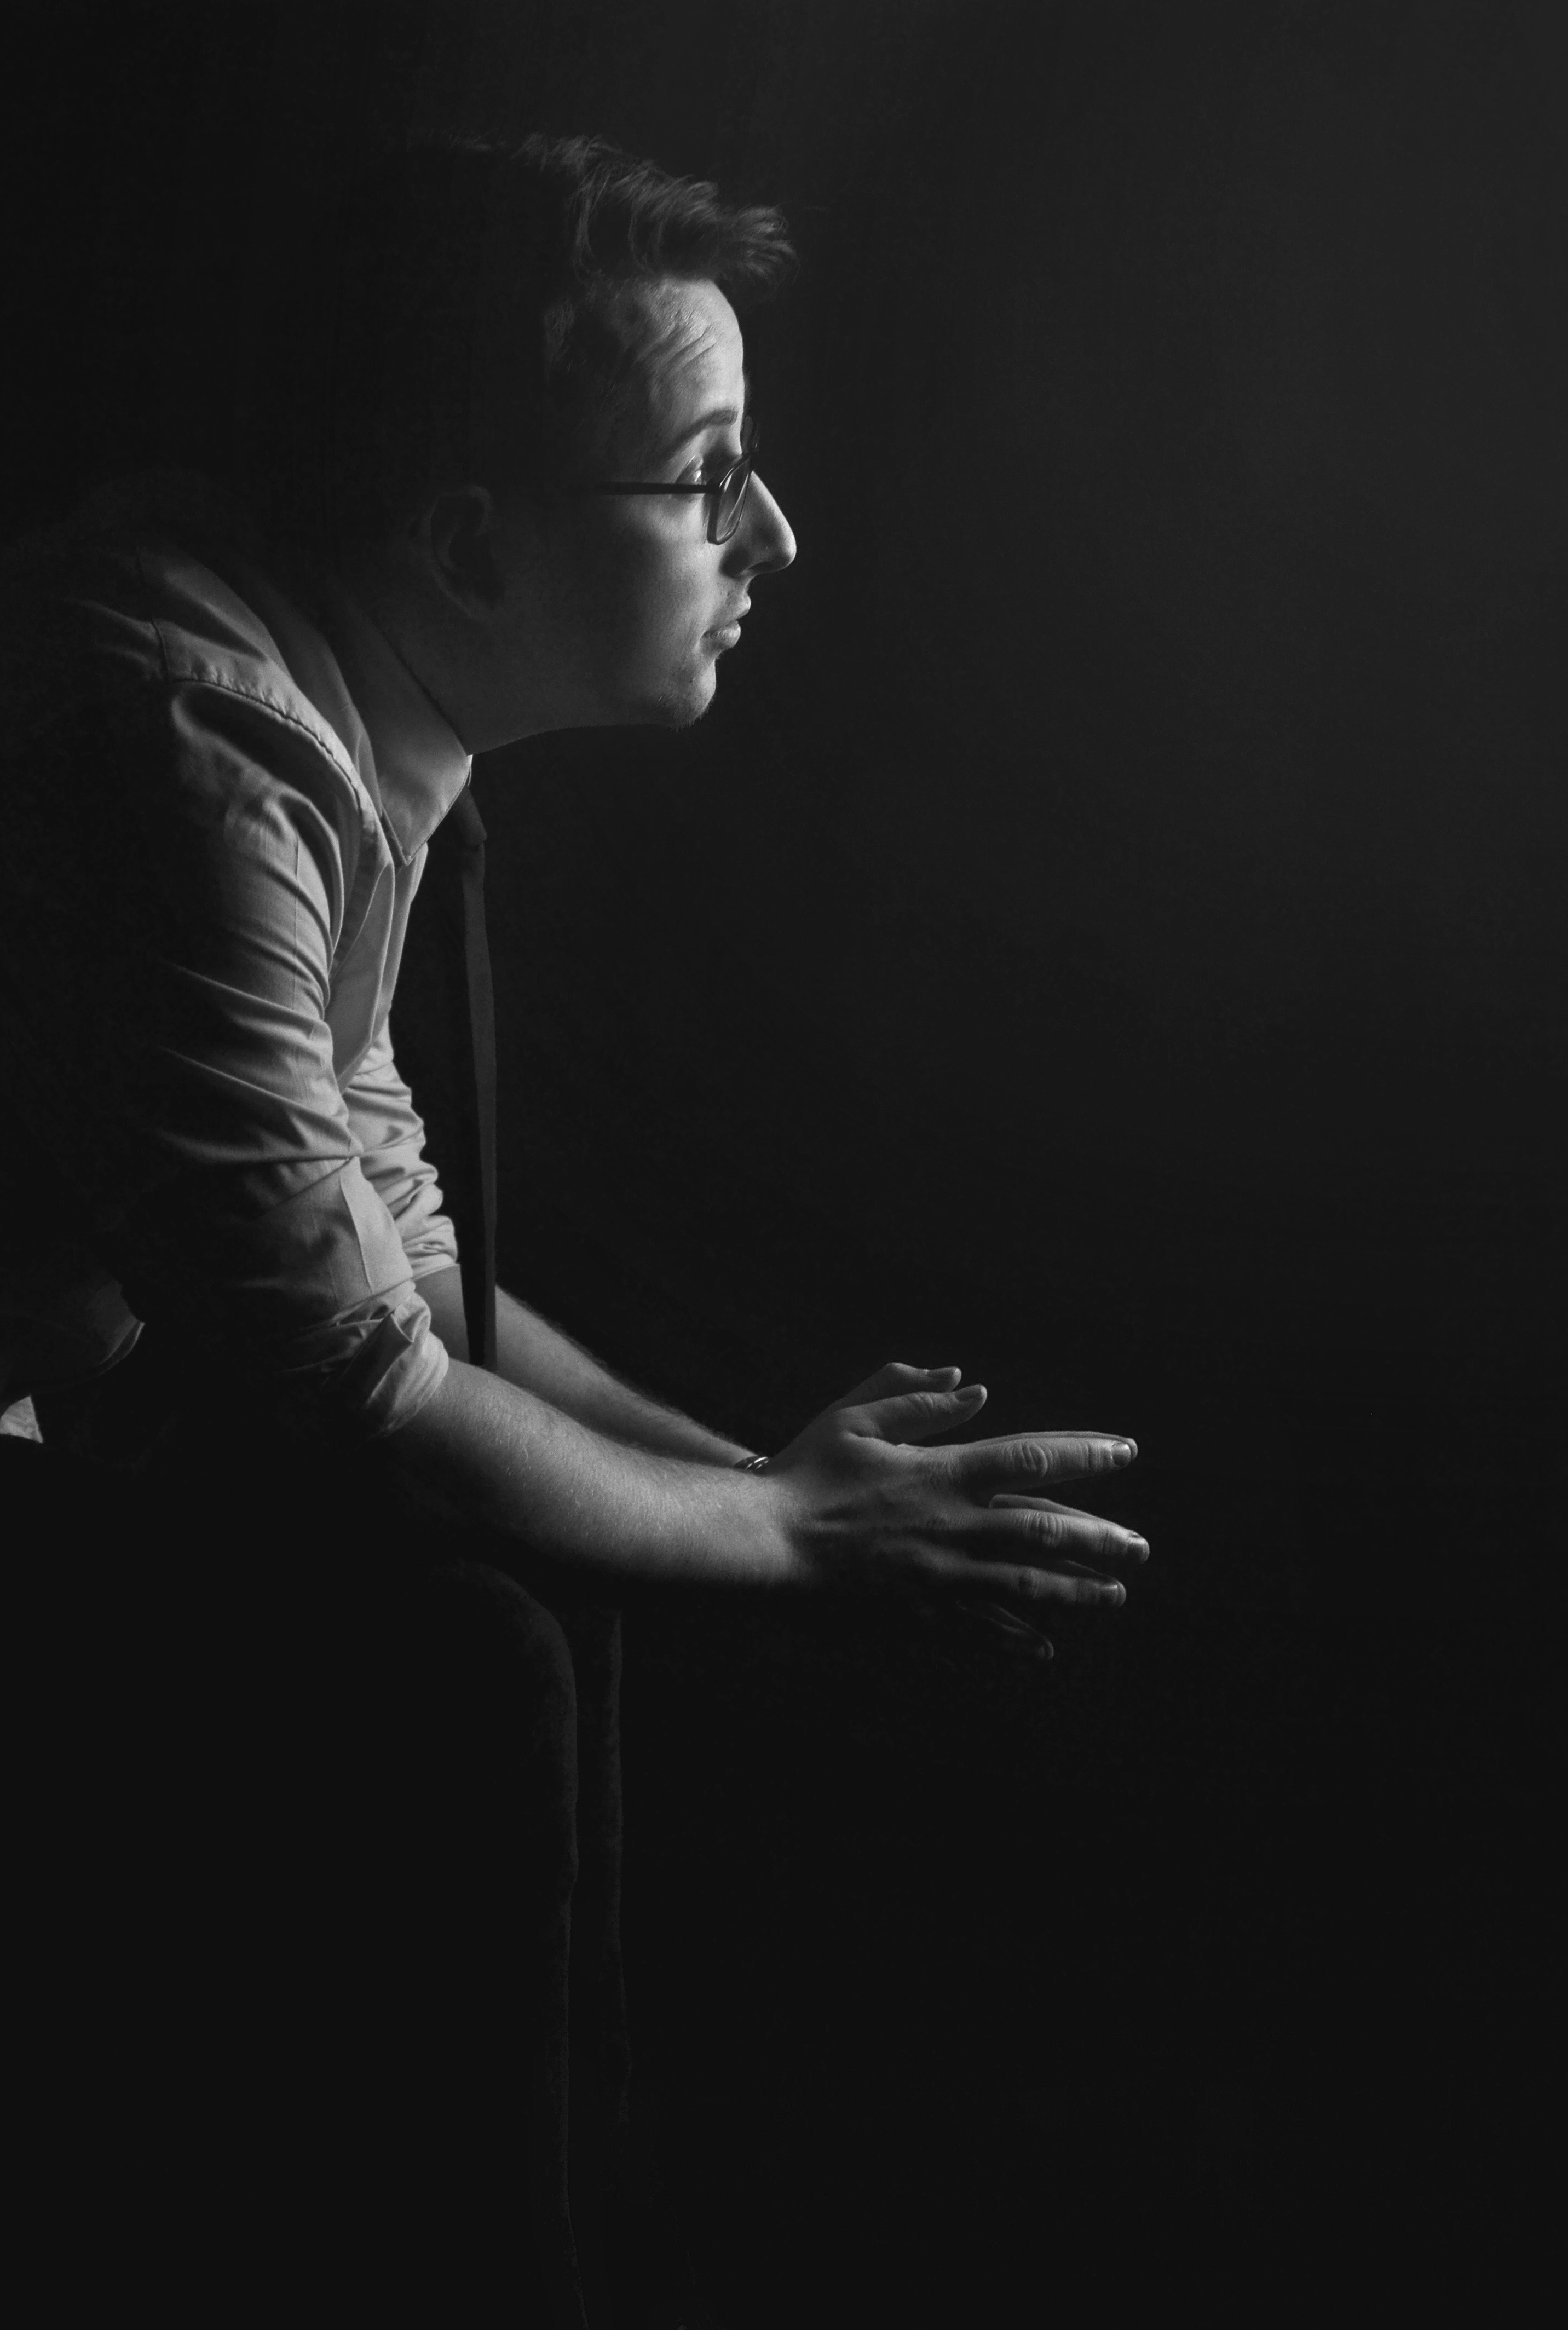
silhouette, light, black and white, white, photography, dark, guy, portrait, sitting, religion, think, darkness, black, monochrome, photograph, prayer, emotion, god, humility, sense, monochrome photography, entreaty, the thoughtful, the question of the, film noir, human positions